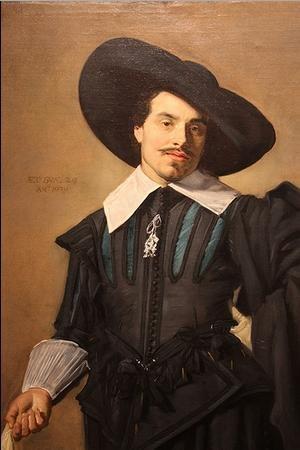
Cette page établit une liste des peintures de Frans Hals. Son œuvre est composée uniquement de portraits de personnes de Haarlem ou ses environs.